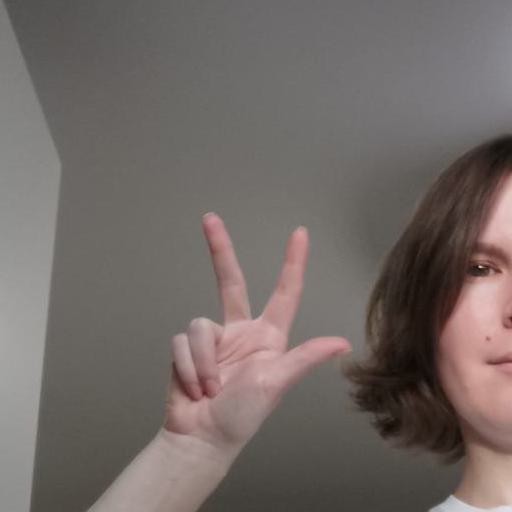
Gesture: three2